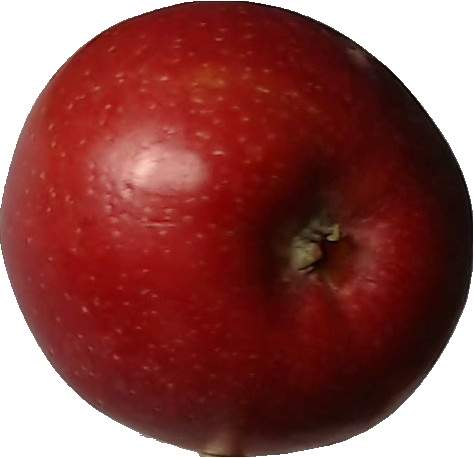
Label: apple_braeburn_1